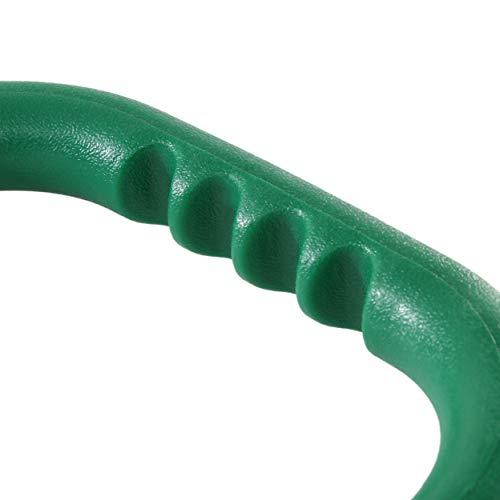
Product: Gorilla Playsets 07-0005-G Plastic Safety Handles - Green (Pair)
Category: Toys & Games | Sports & Outdoor Play | Play Sets & Playground Equipment
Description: Includes 2 plastic safety handles, mounting hardware, and manual for easy assembly to your swing set.
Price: $16.80
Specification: ProductDimensions:9.5x1x2.8inches|ItemWeight:8ounces|ShippingWeight:8ounces(Viewshippingratesandpolicies)|ASIN:B002HRTDAM|Itemmodelnumber:07-0005-G|Manufacturerrecommendedage:36months-11years